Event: Nepal Earthquake
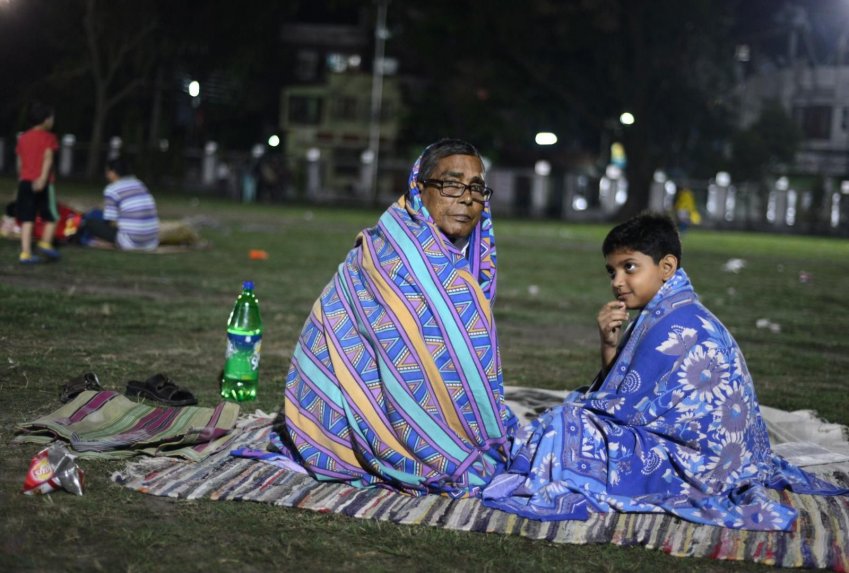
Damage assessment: no_damage